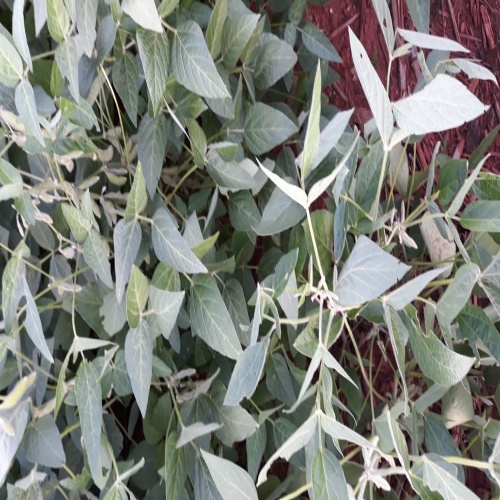
Label: Caterpillar